Woodland Hills, Los Angeles

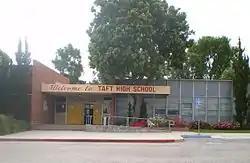
William Howard Taft High School

Victor Girard Kleinberger bought in the area from Chandler's group and founded the town of Girard in 1922. He sought to attract residents and businesses by developing an infrastructure, advertising in newspapers, and planting 120,000 trees. His 300 pepper trees, forming a canopy over Canoga Avenue between Ventura Boulevard and Saltillo Street, became Los Angeles Historic-Cultural Monument #93 in 1972. the area was described as "A small business district on Ventura Boulevard at Topanga Canyon Junction. The population is scattered, being found mostly throughout the surrounding agricultural country." The community of Girard was eventually incorporated into Los Angeles, and in 1945, it became known as Woodland Hills. Reference to the founding of Girard is part of the story arc in the first season of "Perry Mason" (2020).